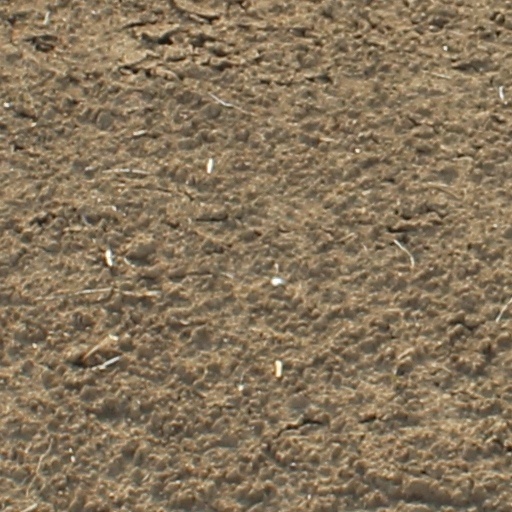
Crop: wheat